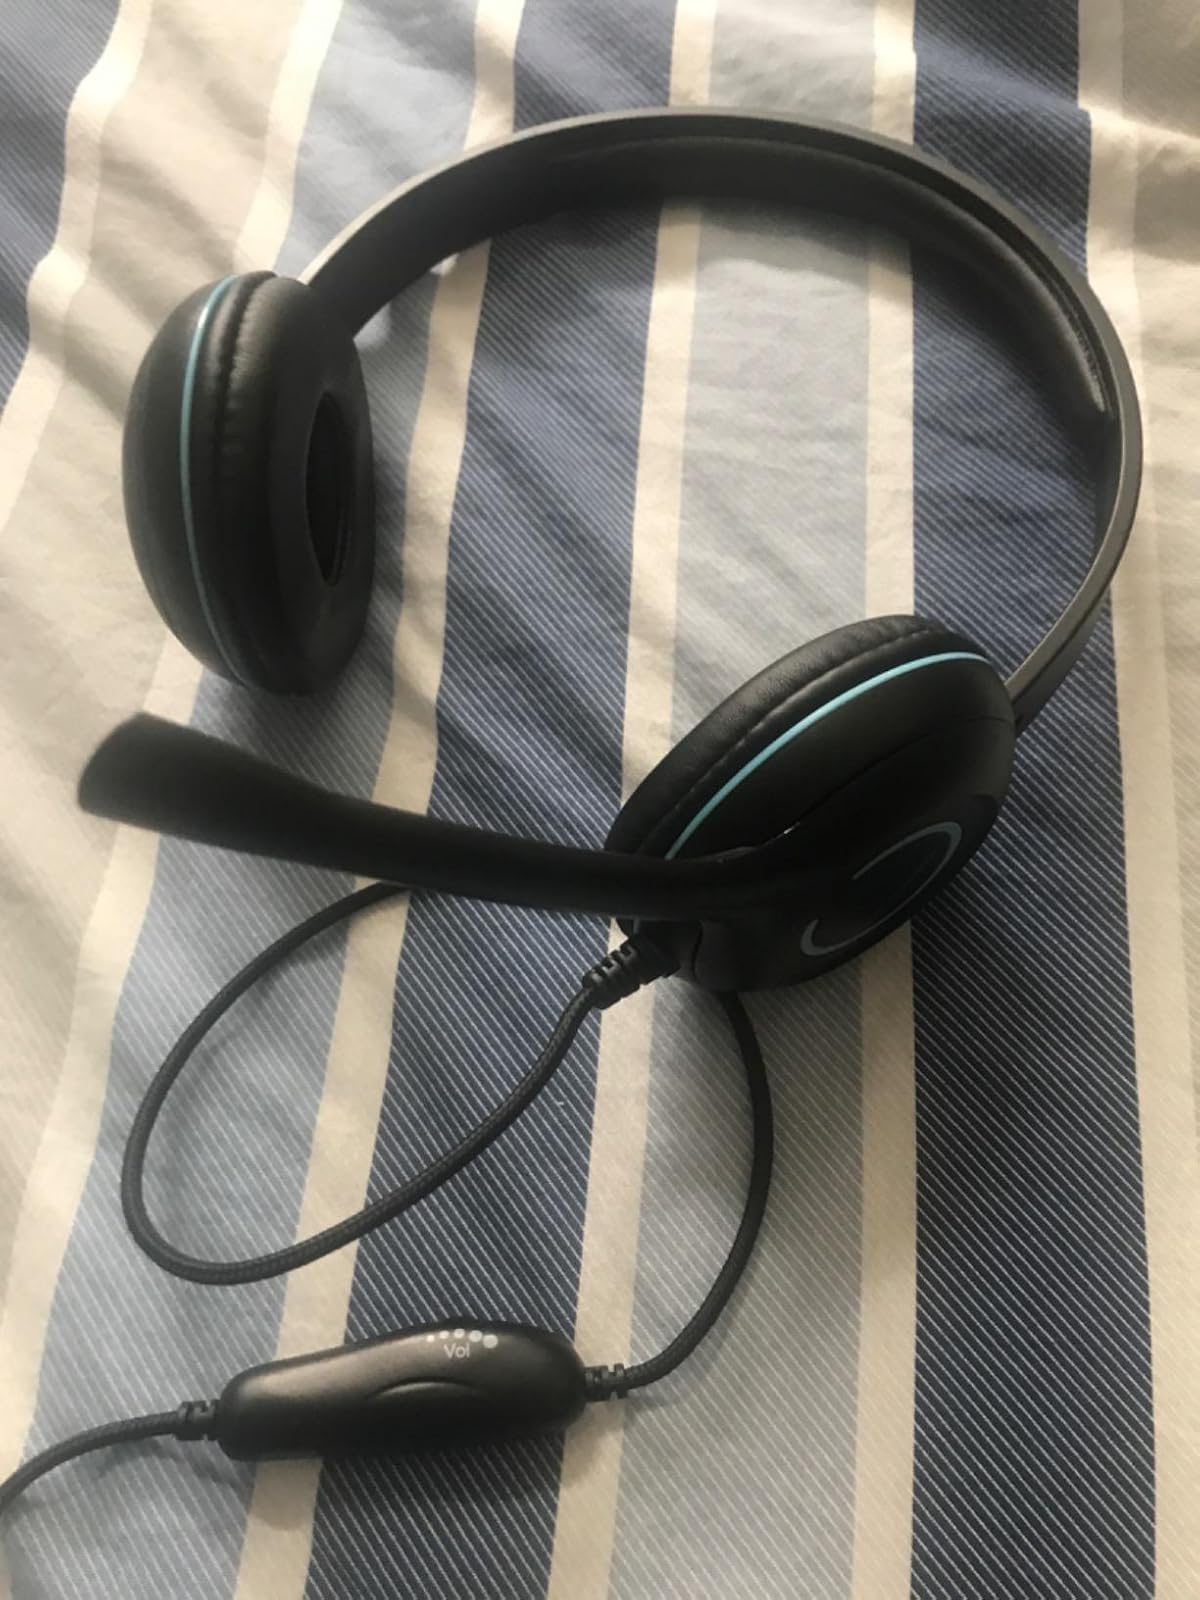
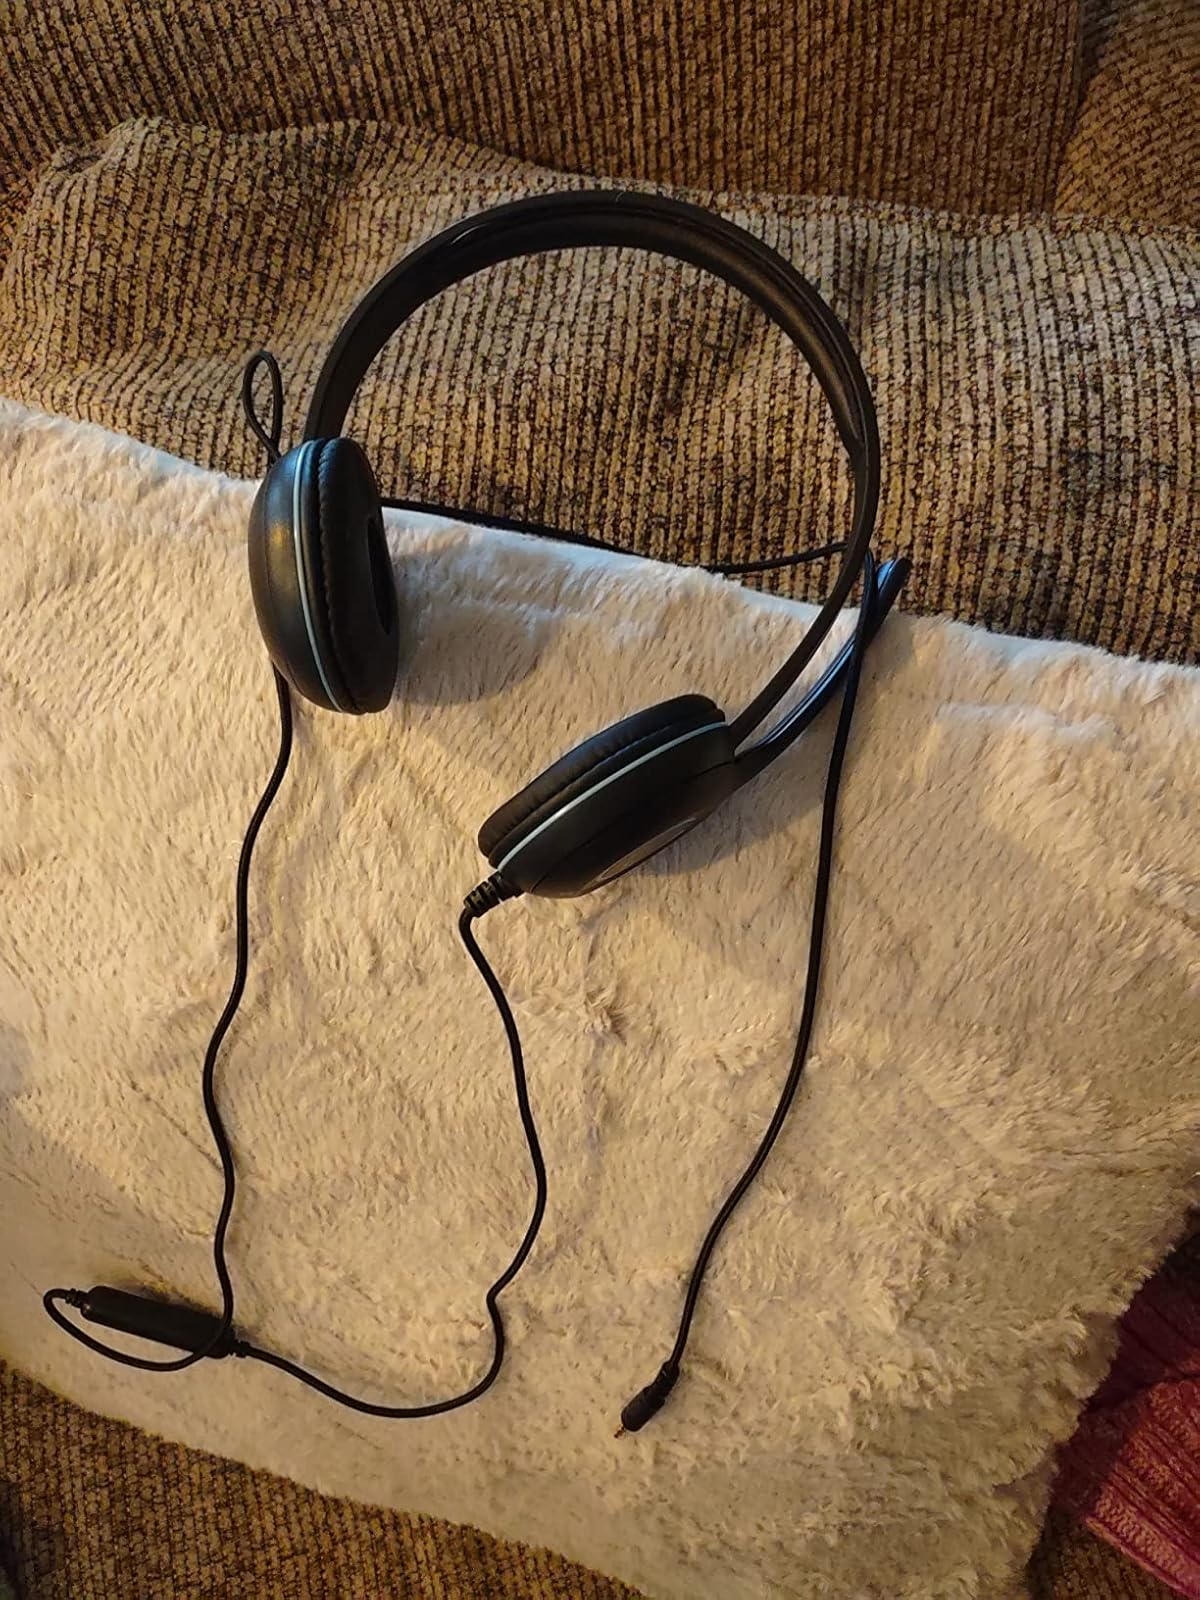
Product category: headphones
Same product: yes